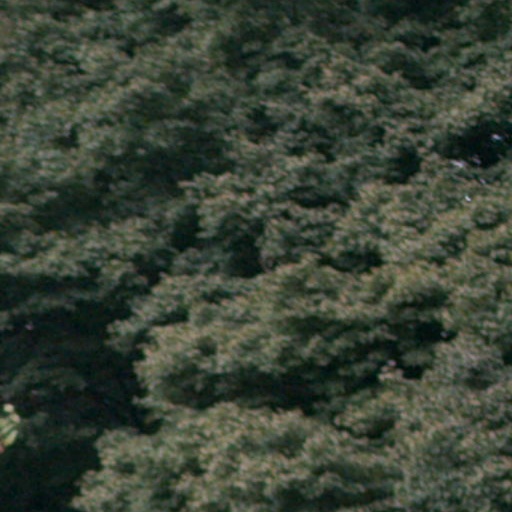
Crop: cassava